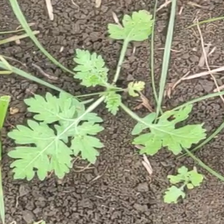
Weed species: Gajar_gavat_(Parthenium hysterophorus)